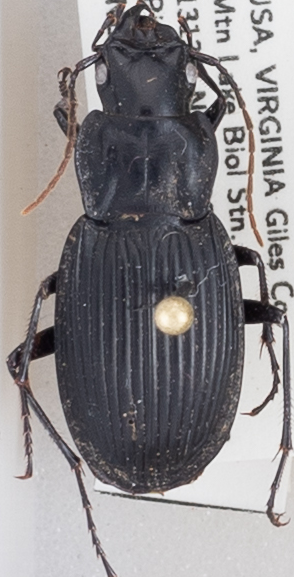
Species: Dicaelus teter
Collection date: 2018-06-19
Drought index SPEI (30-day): -0.54
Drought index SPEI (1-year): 0.32
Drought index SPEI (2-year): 0.63